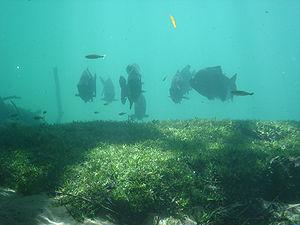
Piaractus est un genre de poissons téléostéens de la famille des Serrasalmidae et de l'ordre des Characiformes.
Piaractus mesopotamicus, le Pacu, Mbiraí ou Pez chato est un poisson d'eau douce de l'ordre des Characiformes, de la famille des Serrasalmidae. Natif du bassin du río Paraguay et río Paraná. D'autres poissons d'Amérique du Sud sont aussi appelés pacus.